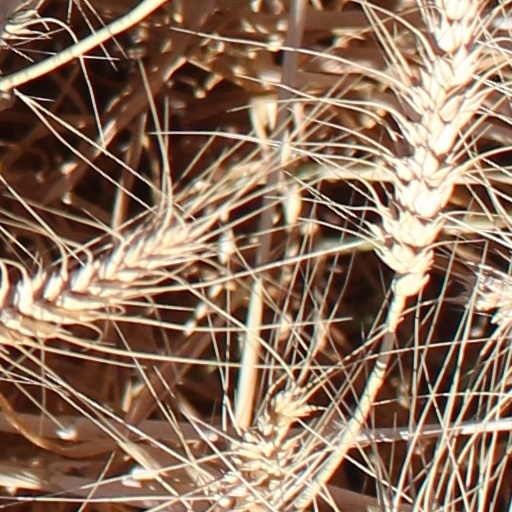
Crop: wheat